Yanzhou railway station

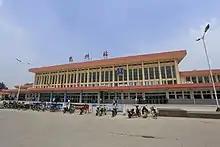

Yanzhou railway station is a first-class railway station in Yanzhou District, Jining, Shandong, China which serves three railways: Yanzhou–Shijiusuo railway, Beijing–Shanghai railway, and Xinxiang–Yanzhou railway. The station was built in July 1907, completed in August 1911 and has been operated since then. The total area of the waiting room is more than 3,400 square meters. The station has an average daily passenger flow of more than 10,000 people.